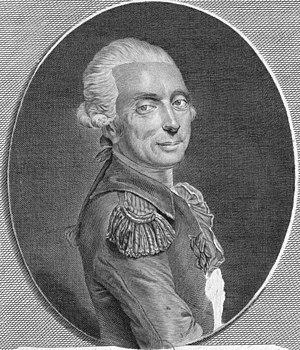
François Laurent, marquis d'Arlandes, né le 26 septembre 1742 au château de Saleton, à Anneyron, aujourd'hui dans la Drôme, et mort le 1ᵉʳ mai 1809 au même endroit, est l'un des deux premiers aéronautes, avec Jean-François Pilâtre de Rozier. Le 21 novembre 1783 à Paris, ils effectuent leur premier vol non captif en montgolfière. Le compte-rendu de cet exploit est rédigé pour l'Académie des sciences par Benjamin Franklin.
L'aérostation est la technique qui permet le vol au sein de l'atmosphère terrestre en utilisant des engins plus légers que l'air. L'histoire de l'aérostation commence véritablement à la fin du XVIIIᵉ siècle d'abord avec les ballons gonflés à l'air chaud, puis à l'hydrogène. Elle conduit au développement des dirigeables qui, un temps, concurrenceront le transport aérien par avion et se termine tragiquement avec l'accident du Hindenburg en 1937. L'aérostation est, au début du XXIᵉ siècle, essentiellement une activité de sport et de loisir. Les ballons restent utilisés à des fins scientifiques, météorologie en particulier. Des projets de dirigeables renaissent périodiquement pour le transport de charges encombrantes et pondéreuses.